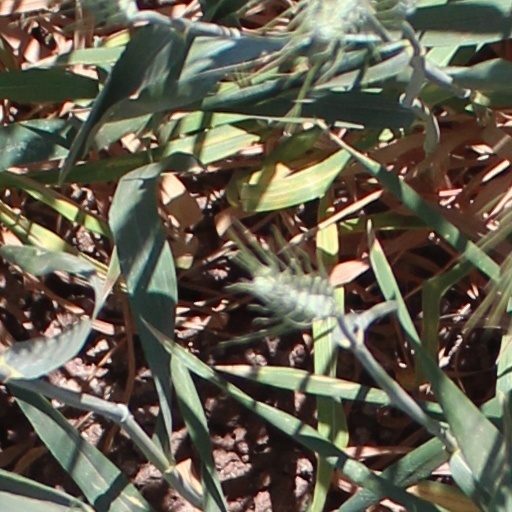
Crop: wheat